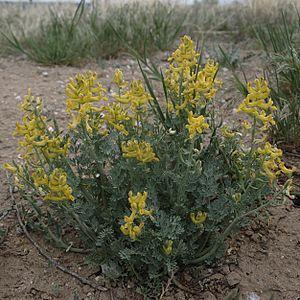
La Corydale dorée est une espèce de plante herbacée de la famille des Fumariaceae selon la classification classique, ou de celle des Papaveraceae selon la classification phylogénétique.